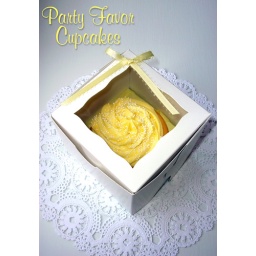
One muffin-size cupcake customized to fit your event. Individually packaged in a window box with tissue paper and a bow.